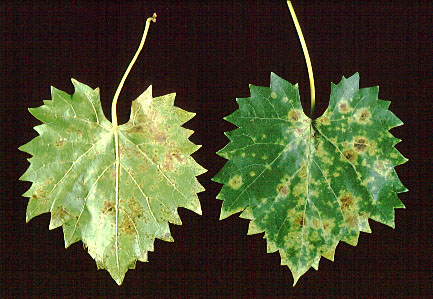
Labels: grape leaf black rot, grape leaf black rot